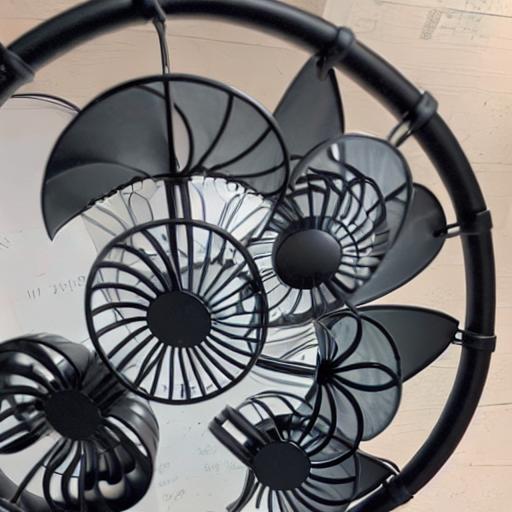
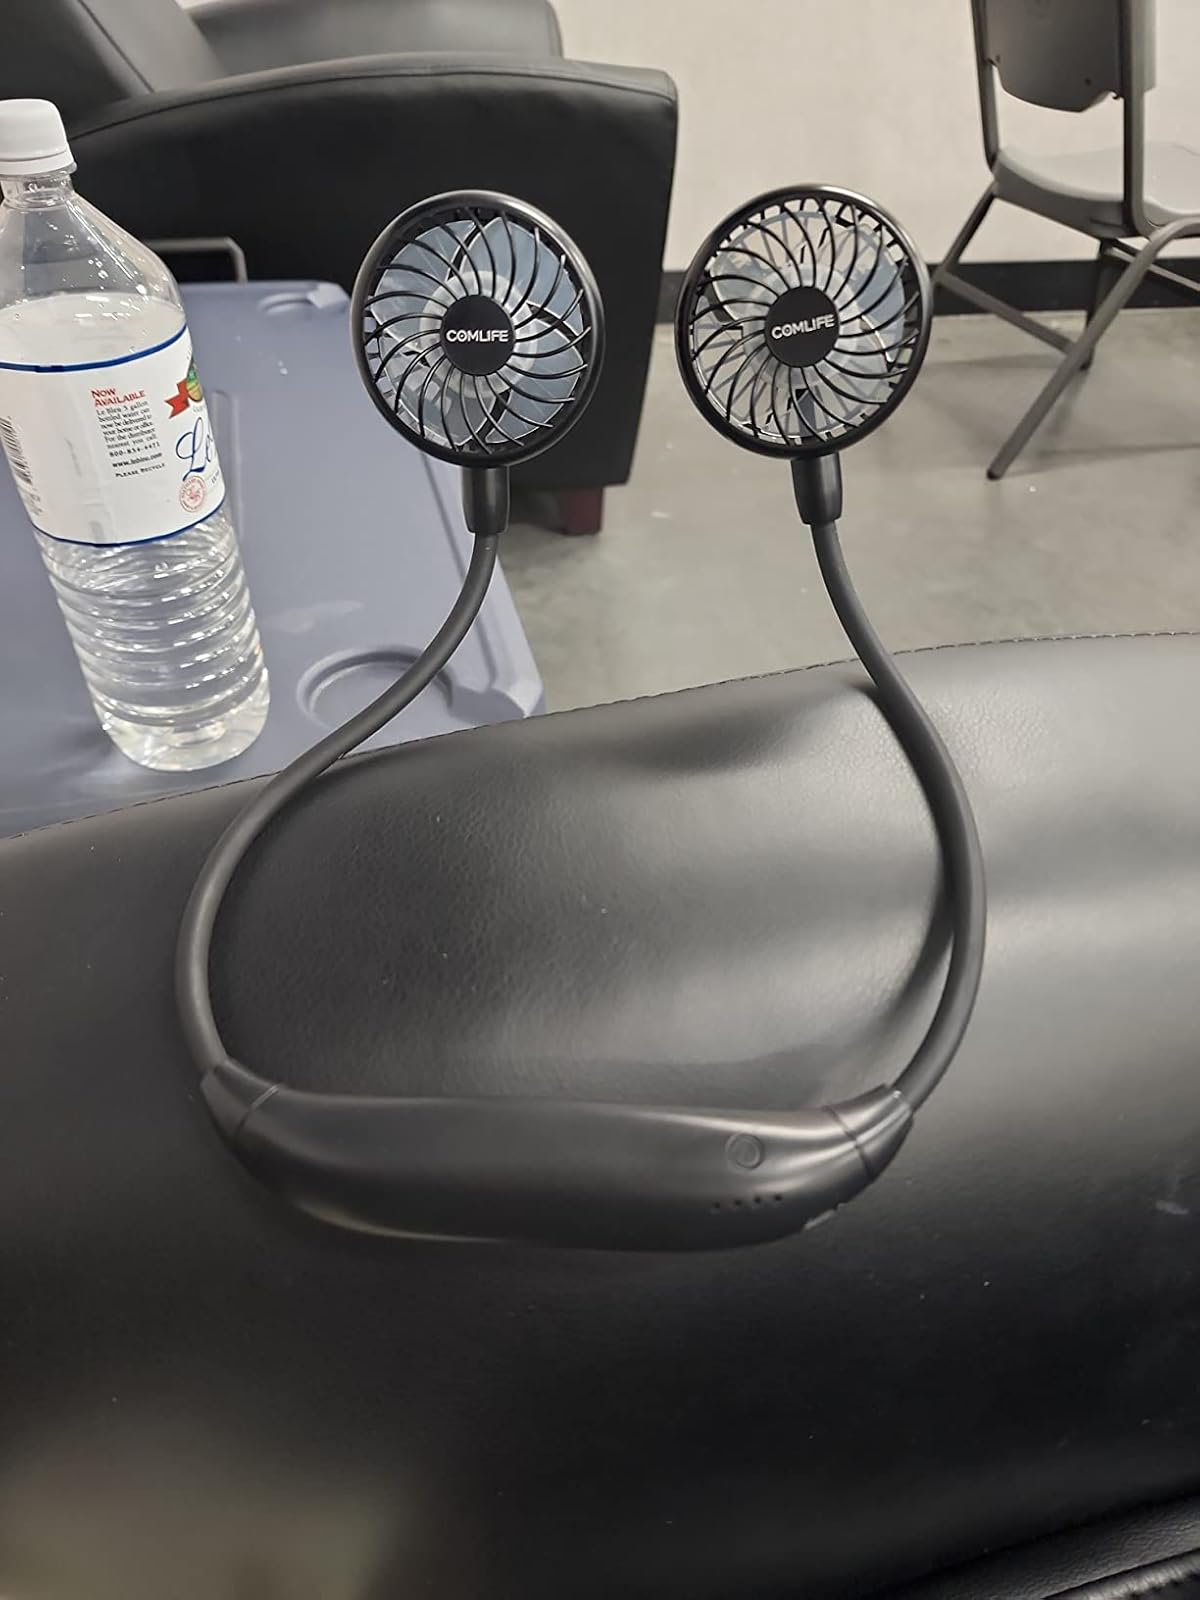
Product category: fan
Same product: no